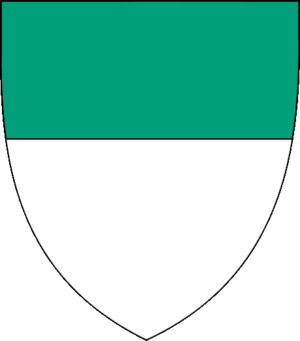
La famille Abad ou Abate est une famille subsistante de la noblesse espagnole d'extraction ancienne de 1176, d'origine florentine et sicilienne, elle est initialement dénommée Abati au XIIe siècle et "Abate" ou "Abbate" à la fin du XIIIe siècle. Elle compte parmi ses membres de nombreux ecclésiastiques de haut-rang et officiers non religieux de la Sainte-Inquisition d'Espagne. Le Saint de l'église catholique romaine, Saint Albert de Trapani canonisé en 1476 par le pape Sixte IV provient notamment de cette famille. Sa descendance actuelle en ligne directe est représentée par plusieurs branches établies en Espagne et une branche établie en France.